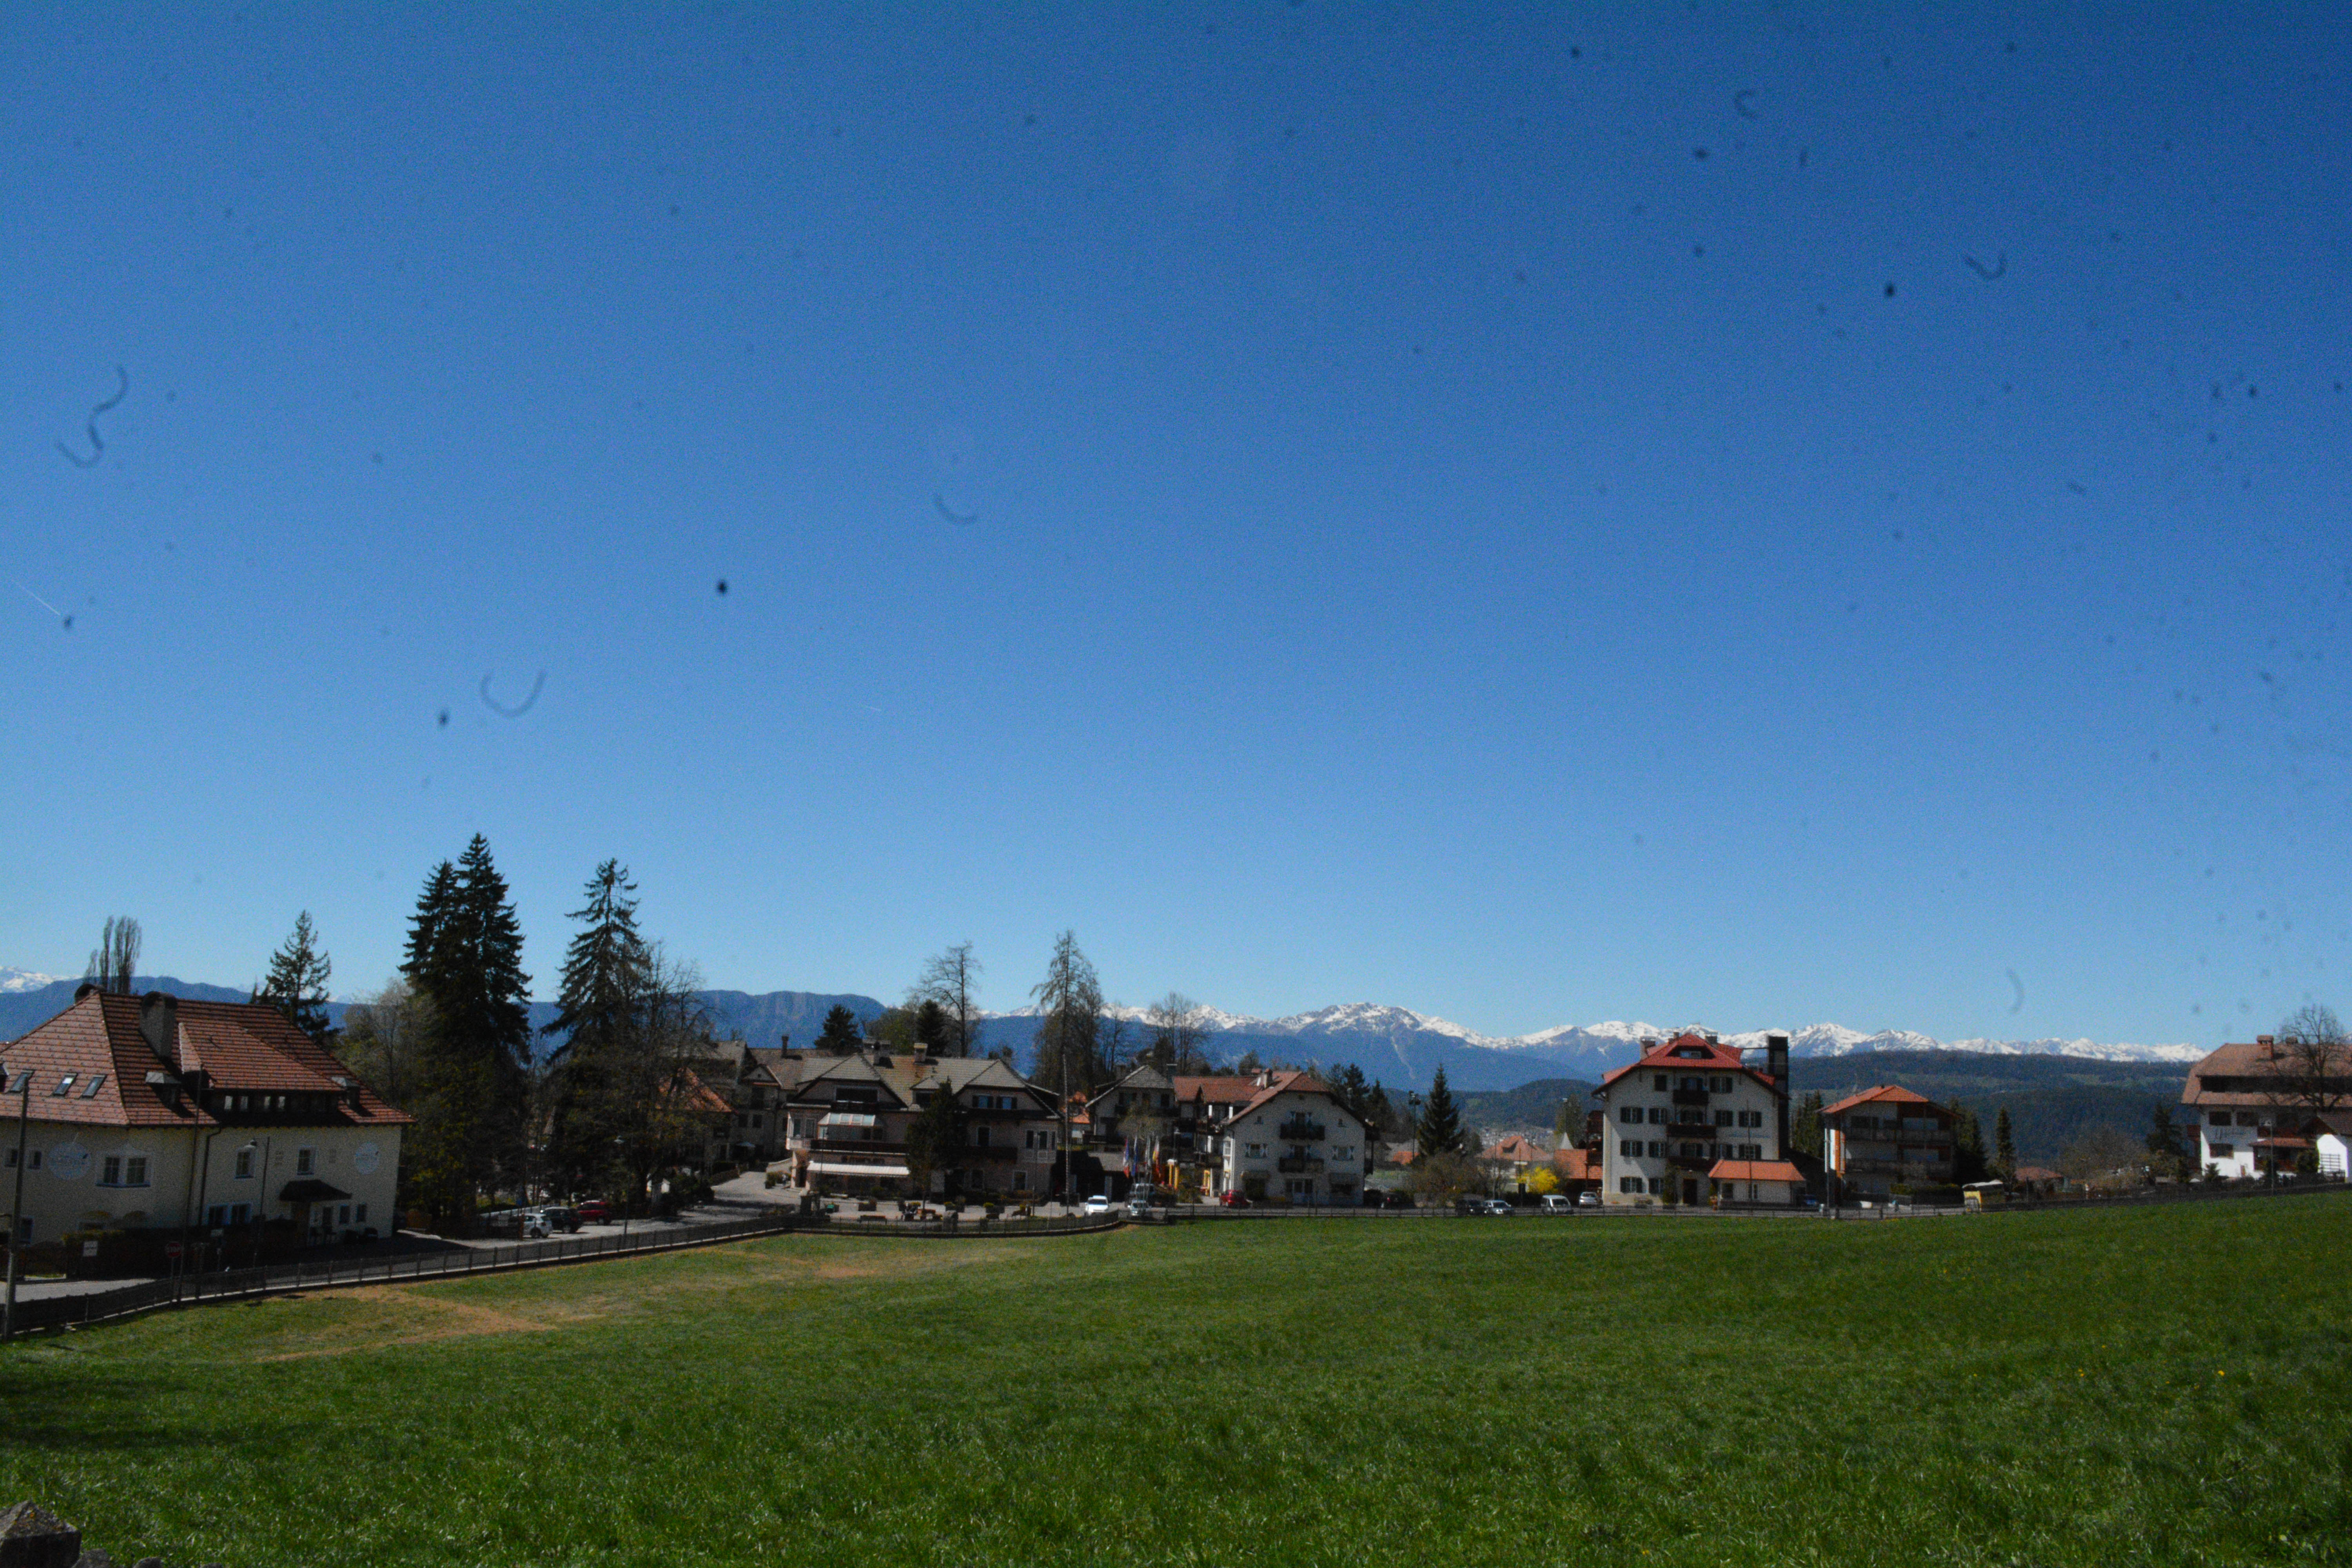
mountain, sky, field, farm, meadow, hill, town, mountain range, panorama, village, suburb, plain, rural area, residential area, human settlement